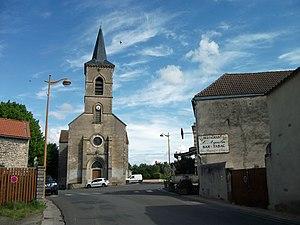
Route départementale 12 et église de Saint-Agoulin, Puy-de-Dôme, Auvergne-Rhône-Alpes, France [10865]
Saint-Agoulin est une commune française située dans le département du Puy-de-Dôme, en région Auvergne-Rhône-Alpes. Elle fait partie de l'aire urbaine de Clermont-Ferrand.